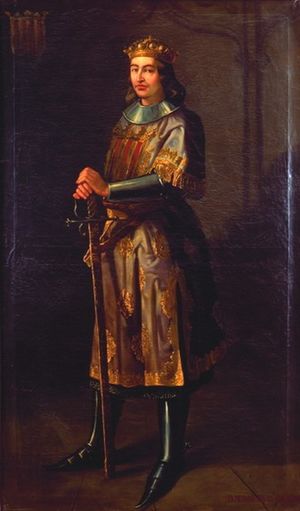
Aragoniens regenter / Huset Barcelona, 1164–1410
Peter 3.
Dette er en liste over Aragoniens regenter. Med Aragonien menes Kongeriget Aragonien, som var et selvstændigt kongerige i middelalderen. I dag er Aragonien en autonom region i det nordøstlige Spanien. Kongeriget Aragonien blev dannet i 1035, da Grevskabet Aragonien blev udskilt som et selvstændigt kongerige fra Kongedømmet Navarra i henhold til testamentet efter kong Sancho 3. I 1164 forenedes Kongeriget Aragonien i en personalunion med Grevskabet Barcelona i den Aragonske Krone. I det 13. århundrede blev kongedømmerne Valencia, Mallorca og Sicilien tilføjet kronen og i det 14. århundrede Kongeriget Sardinien og Corsica. Den Aragonske Krone blev endelig i 1479 forenet med Kastilien i en ny personalunion, som førte til Spaniens grundlæggelse. Den Aragonske Krone og dets kongeriger fortsatte med at eksistere indtil 1714, da dets konstitutioner blev opløst i Nueva Planta dekreterne ved afslutningen af den Spanske Arvefølgekrig.